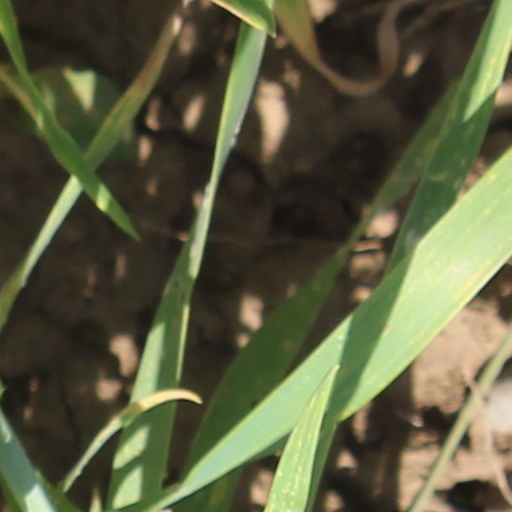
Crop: wheat